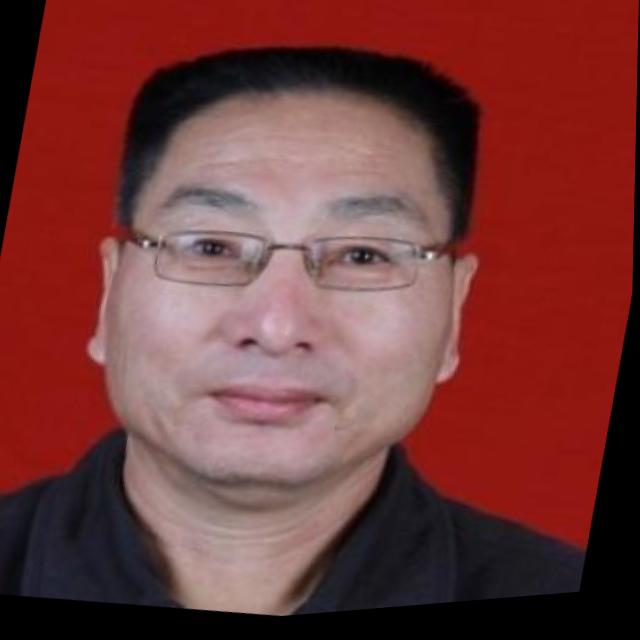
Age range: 45-64